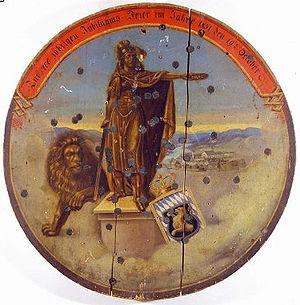
La Bavaria est une allégorie féminine de la Bavière. Elle en est également la sainte patronne.